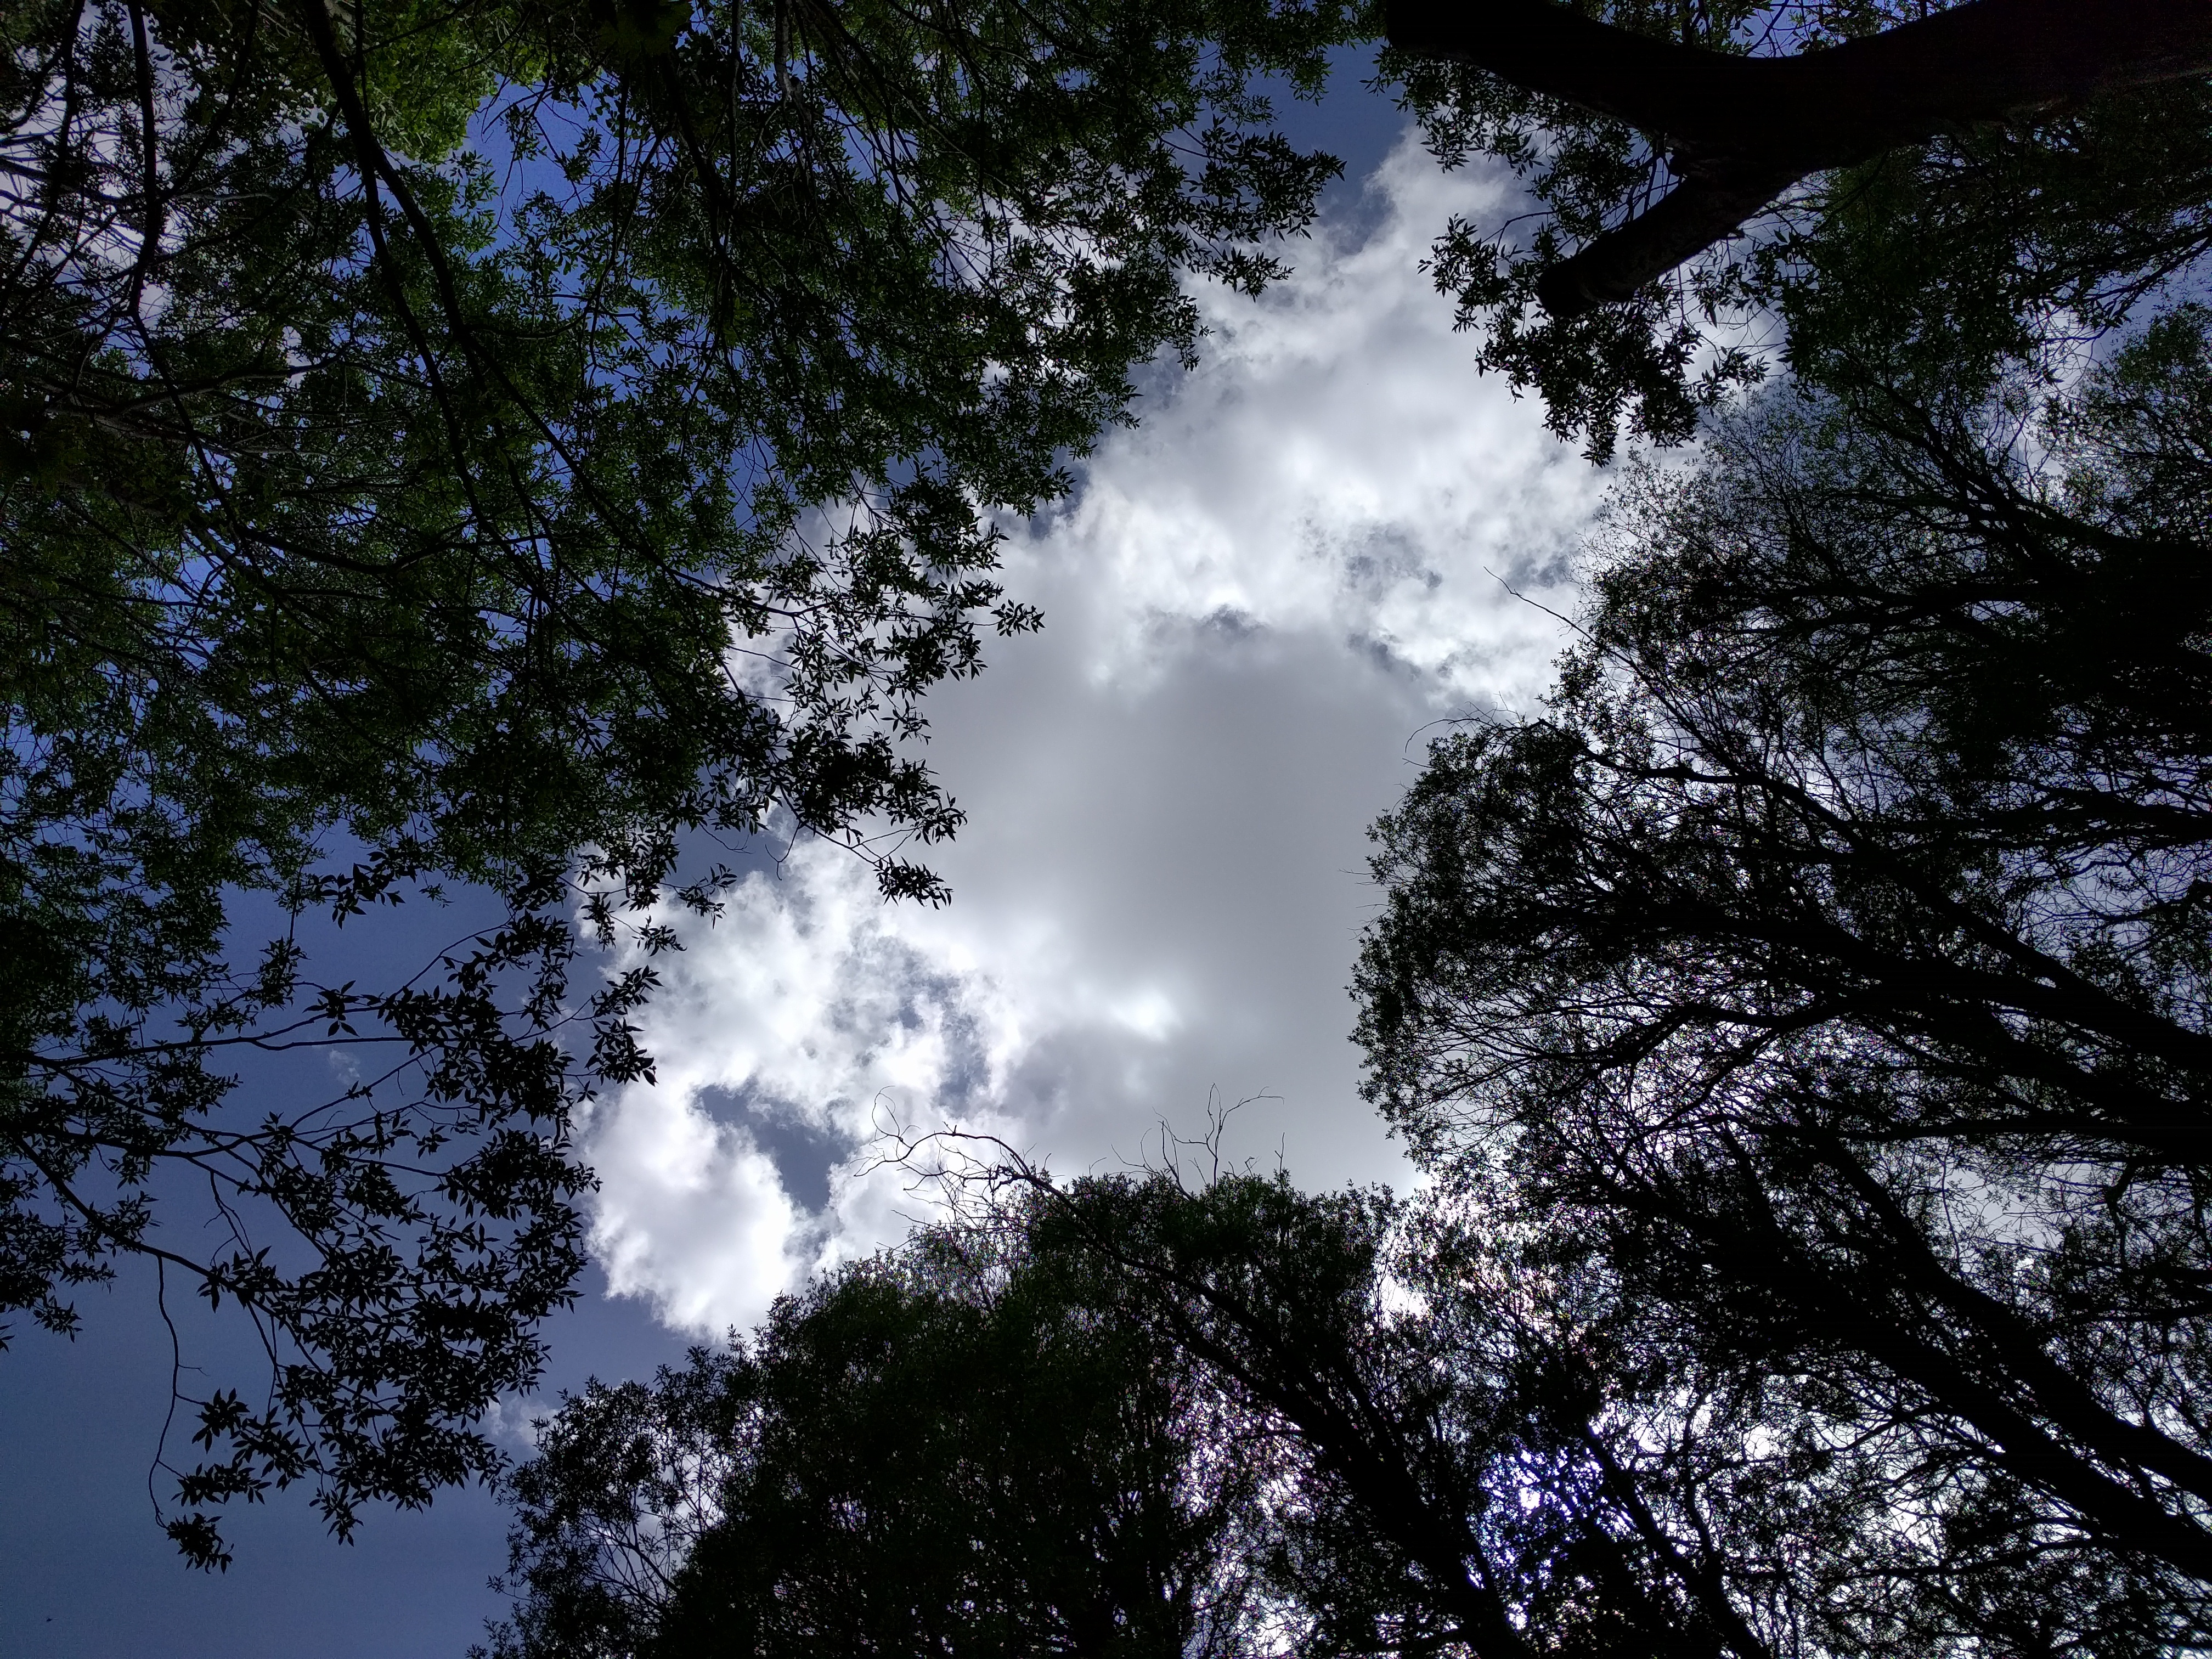
tree, nature, forest, branch, light, cloud, plant, sky, sun, sunlight, morning, leaf, flower, atmosphere, reflection, darkness, atmospheric phenomenon, woody plant